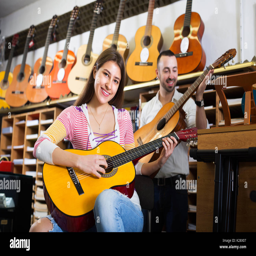
young girl and handsome guy playing the guitars in shop